Archivolt

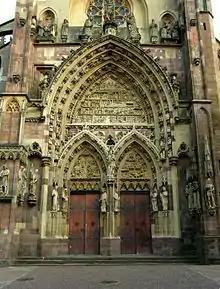
Gothic Portal with pointed archivolts on St Theobald's Church in Thann

Gothic architecture, predominately found between in mid-twelfth century and the sixteenth century was the successor to Romanesque architecture, and is often viewed as the birth of Christian architecture. This is seen in the symbolism of both the artistic and architectural features of Gothic portals and their archivolts. The classic pointed arch of Gothic portals and archivolts is used to direct people’s eyes above, to heaven, a constant reminder of the presence of God and an encouragement to focus on the sacred and heavenly aspects of life, and not the earthly ones.